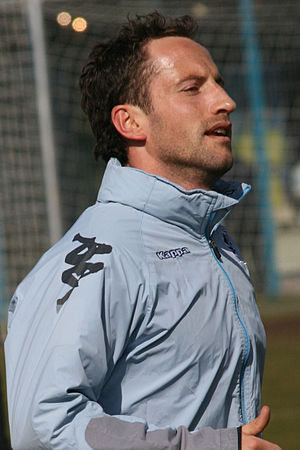
Roman Týce
Roman Týce er en tjekkisk tidligere fodboldspiller.